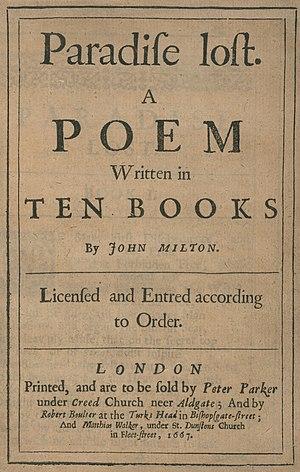
Le Paradis perdu est un poème épique écrit par le poète anglais John Milton. Publié à l'origine en 1667 en dix parties, « Divine Comédie du puritanisme » l'ouvrage est rédigé en vers non rimés. Une deuxième édition suivit en 1674, réorganisée en douze parties afin de rappeler l'Énéide de Virgile ; une modification importante dans le sens où la nouvelle structure a fait apparaître clairement le plan de l'œuvre. Ainsi, les premiers chapitres font écho aux derniers dans l'action qu'ils décrivent, comme le chapitre 1 qui relate la chute de Satan en Enfer tandis que le chapitre 12 décrit la Chute d'Adam et Eve sur Terre, induisant la présence d'un cycle où les événements se répètent inévitablement. Dans cette deuxième édition, Milton a également ajouté à la demande de son éditeur, un argumentaire, « Les Vers », expliquant son choix quant à l'absence de rimes ainsi que des résumés introductifs pour certains chapitres.